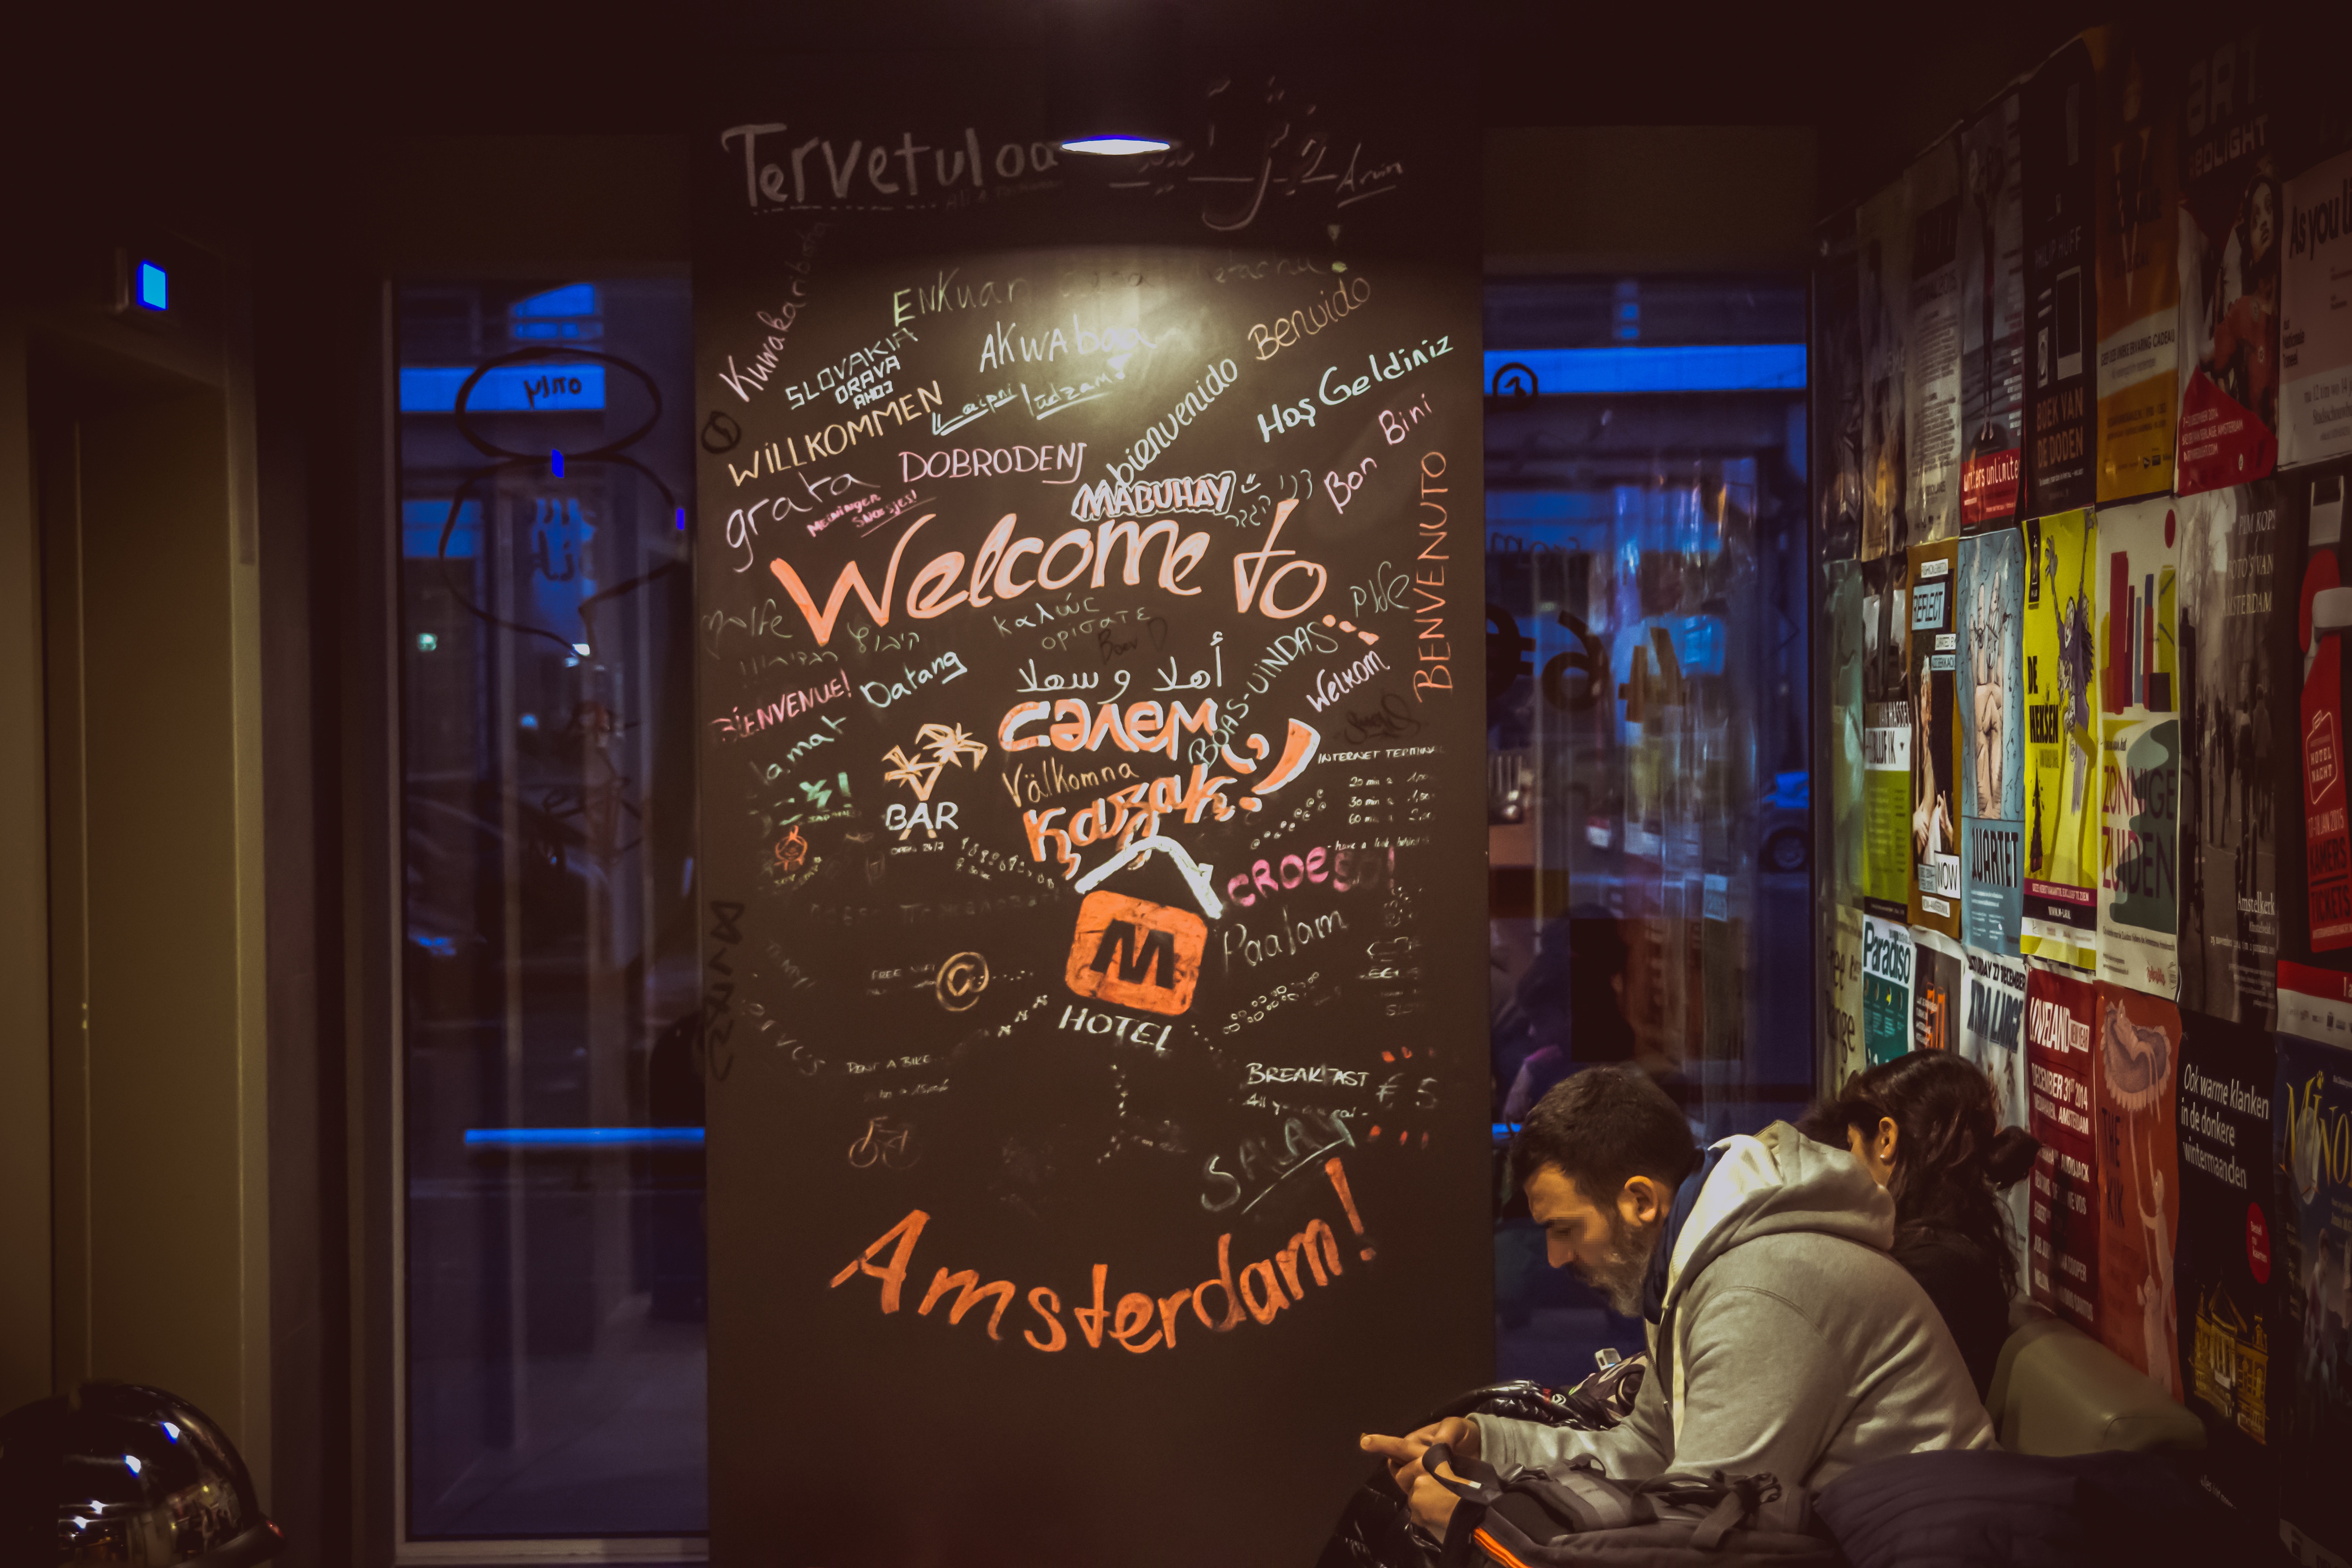
night, art